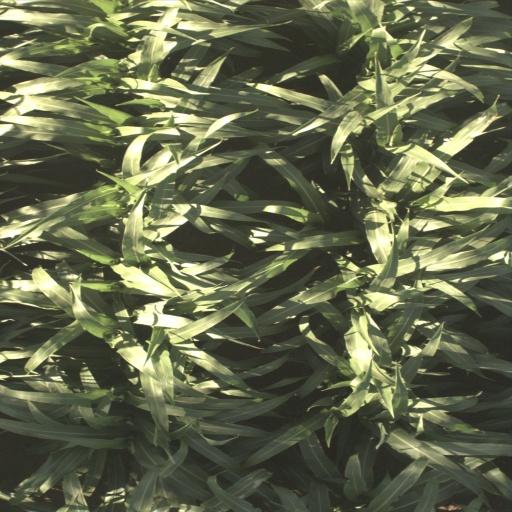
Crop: sorghum